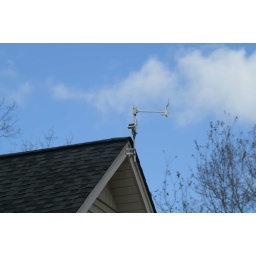
Anemometer 2' above roof line additional building 10-15' NE of location out of picture but in foreground of South facing picture